Kyiv

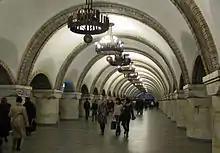

During the 1980 Summer Olympics held in the Soviet Union, Kyiv held the preliminary matches and the quarter-finals of the football tournament at its Olympic Stadium, which was reconstructed specially for the event. From 1 December 2008, the stadium underwent a full-scale reconstruction in order to satisfy standards put in place by UEFA for hosting the Euro 2012 football tournament; the opening ceremony took place in the presence of president Viktor Yanukovych on 8 October 2011, with the first major event being a Shakira concert which was specially planned to coincide with the stadium's re-opening during Euro 2012. Other notable sport stadiums/sport complexes in Kyiv include the Valeriy Lobanovskyi Dynamo Stadium, the Palace of Sports, among many others.